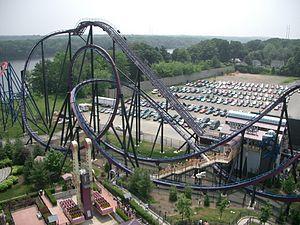
Batman - The Dark Knight sont des montagnes russes sans sol du parc Six Flags New England, situé à Agawam dans le Massachusetts, aux États-Unis.